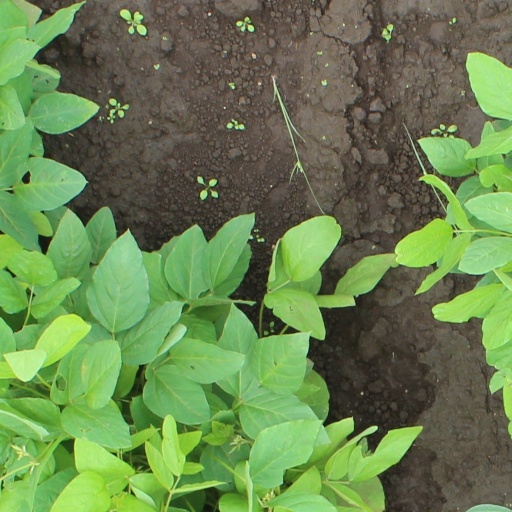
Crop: soybean